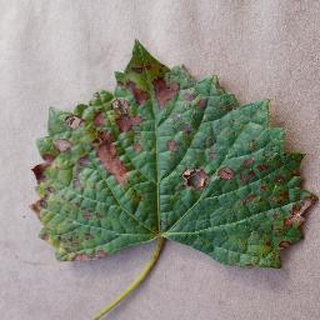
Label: grape_esca_black_measles